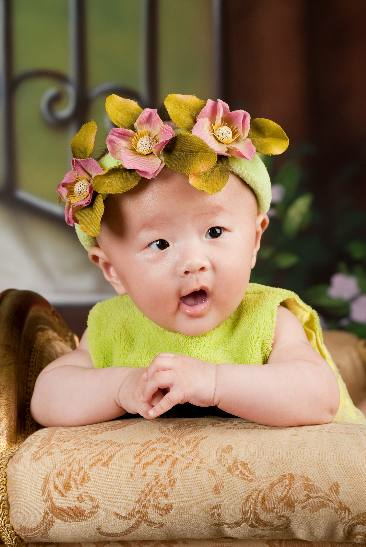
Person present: Yes